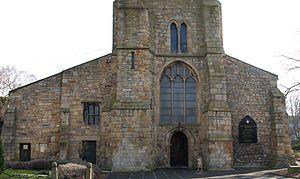
Cette liste des musées du comté de Durham, Angleterre contient des musées qui sont définis dans ce contexte comme des institutions qui recueillent et soignent des objets d'intérêt culturel, artistique, scientifique ou historique. leurs collections ou expositions connexes disponibles pour la consultation publique. Sont également inclus les galeries d'art à but non lucratif et les galeries d'art universitaires. Les musées virtuels ne sont pas inclus.